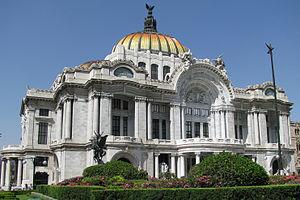
Le Palacio de Bellas Artes (Palais des Beaux-Arts) dans la ville de Mexico en mars 2010
Le centre historique de Mexico est la partie à partir de laquelle cette ville s'est développée.